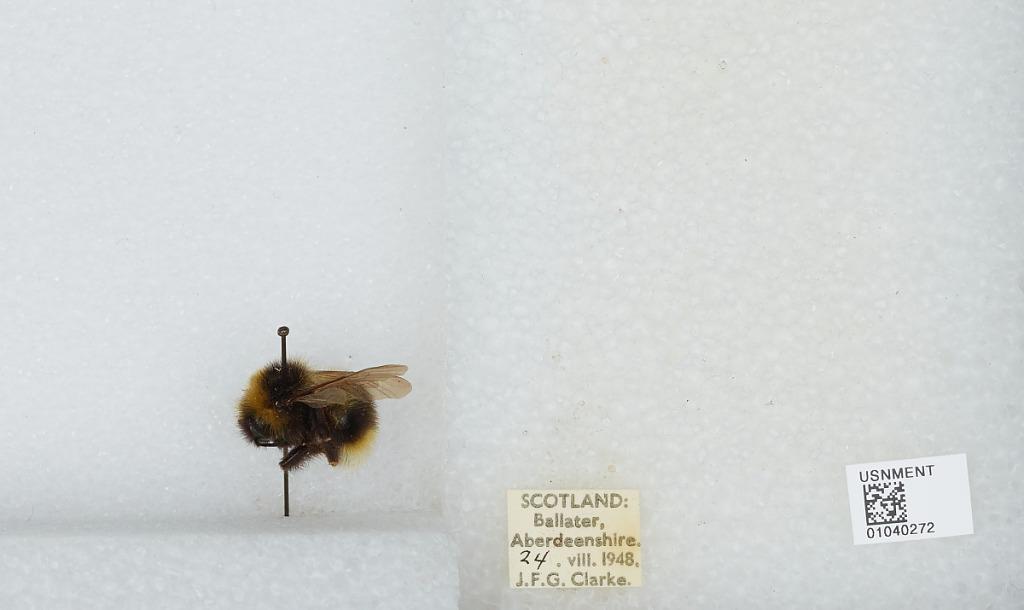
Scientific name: Bombus (Psithyrus) sylvestris (Lepeletier)
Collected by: J. Clarke
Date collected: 1948-8-24
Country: United Kingdom
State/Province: Scotland
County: Aberdeenshire
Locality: Ballater
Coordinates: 57.0447, -3.0494